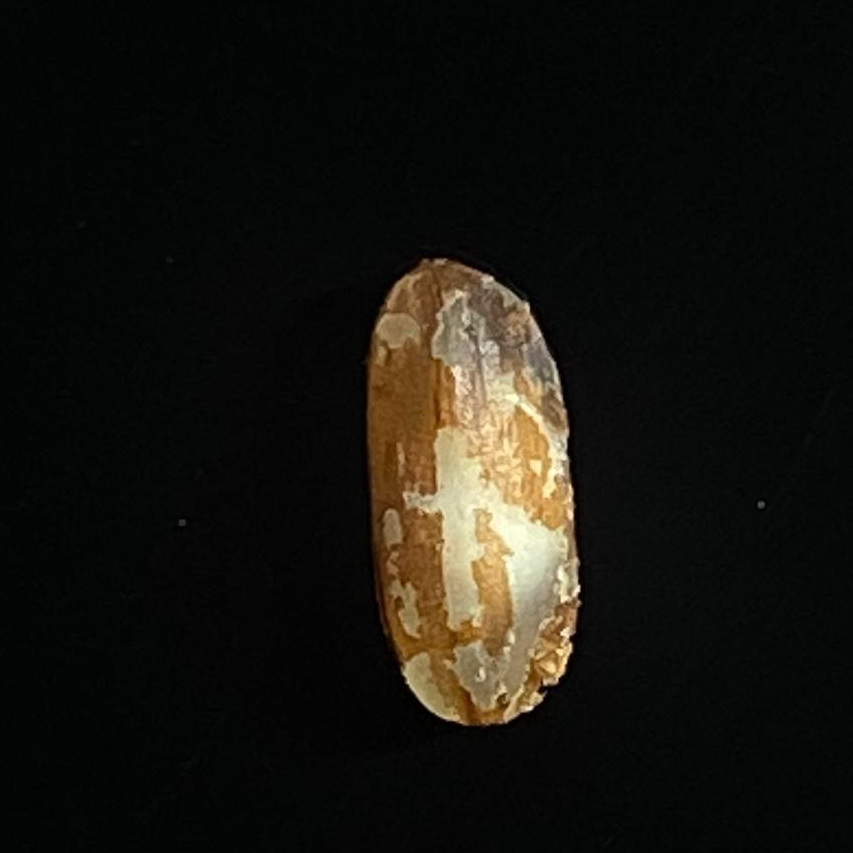
Rice variety: Lal_Biroi